Chueca, Madrid

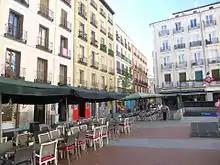
Chueca neighbourhood

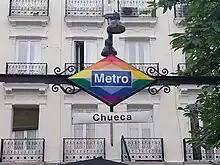
Chueca metro street sign

Chueca is an area of central Madrid, named after its main square, Plaza de Chueca. It is known as Madrid's gay neighbourhood. Plaza de Chueca was named after Spanish composer and author Federico Chueca.